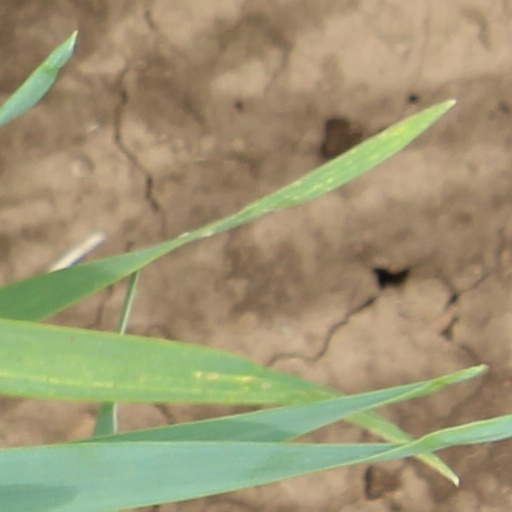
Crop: wheat